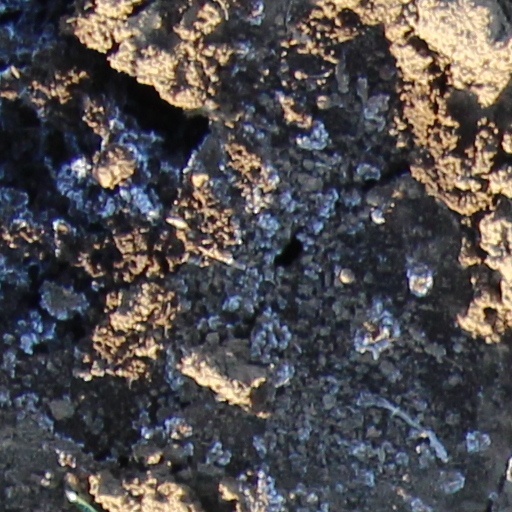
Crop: wheat